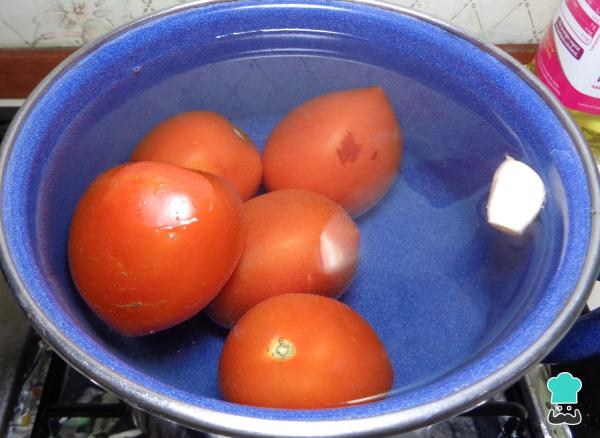
Mientras tanto, en otra cacerola colocamos agua y dejamos que hierva por un momento. Una vez esté hirviendo, agregamos los tomates rojos junto con otro trozo de cebolla, un diente de ajo y también una pizca. Dejamos que se cuezan a fuego alto por aproximadamente 10 minutos.